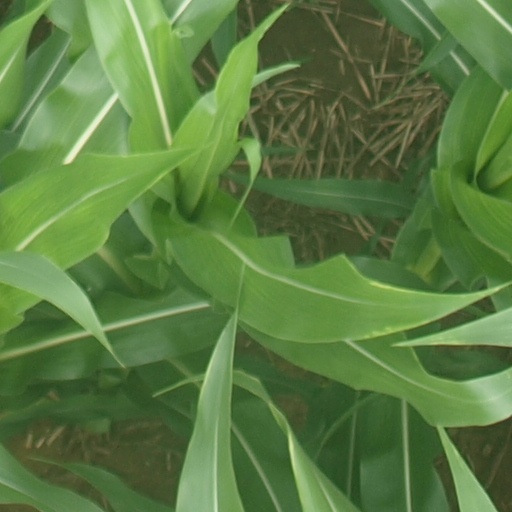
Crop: maize; corn